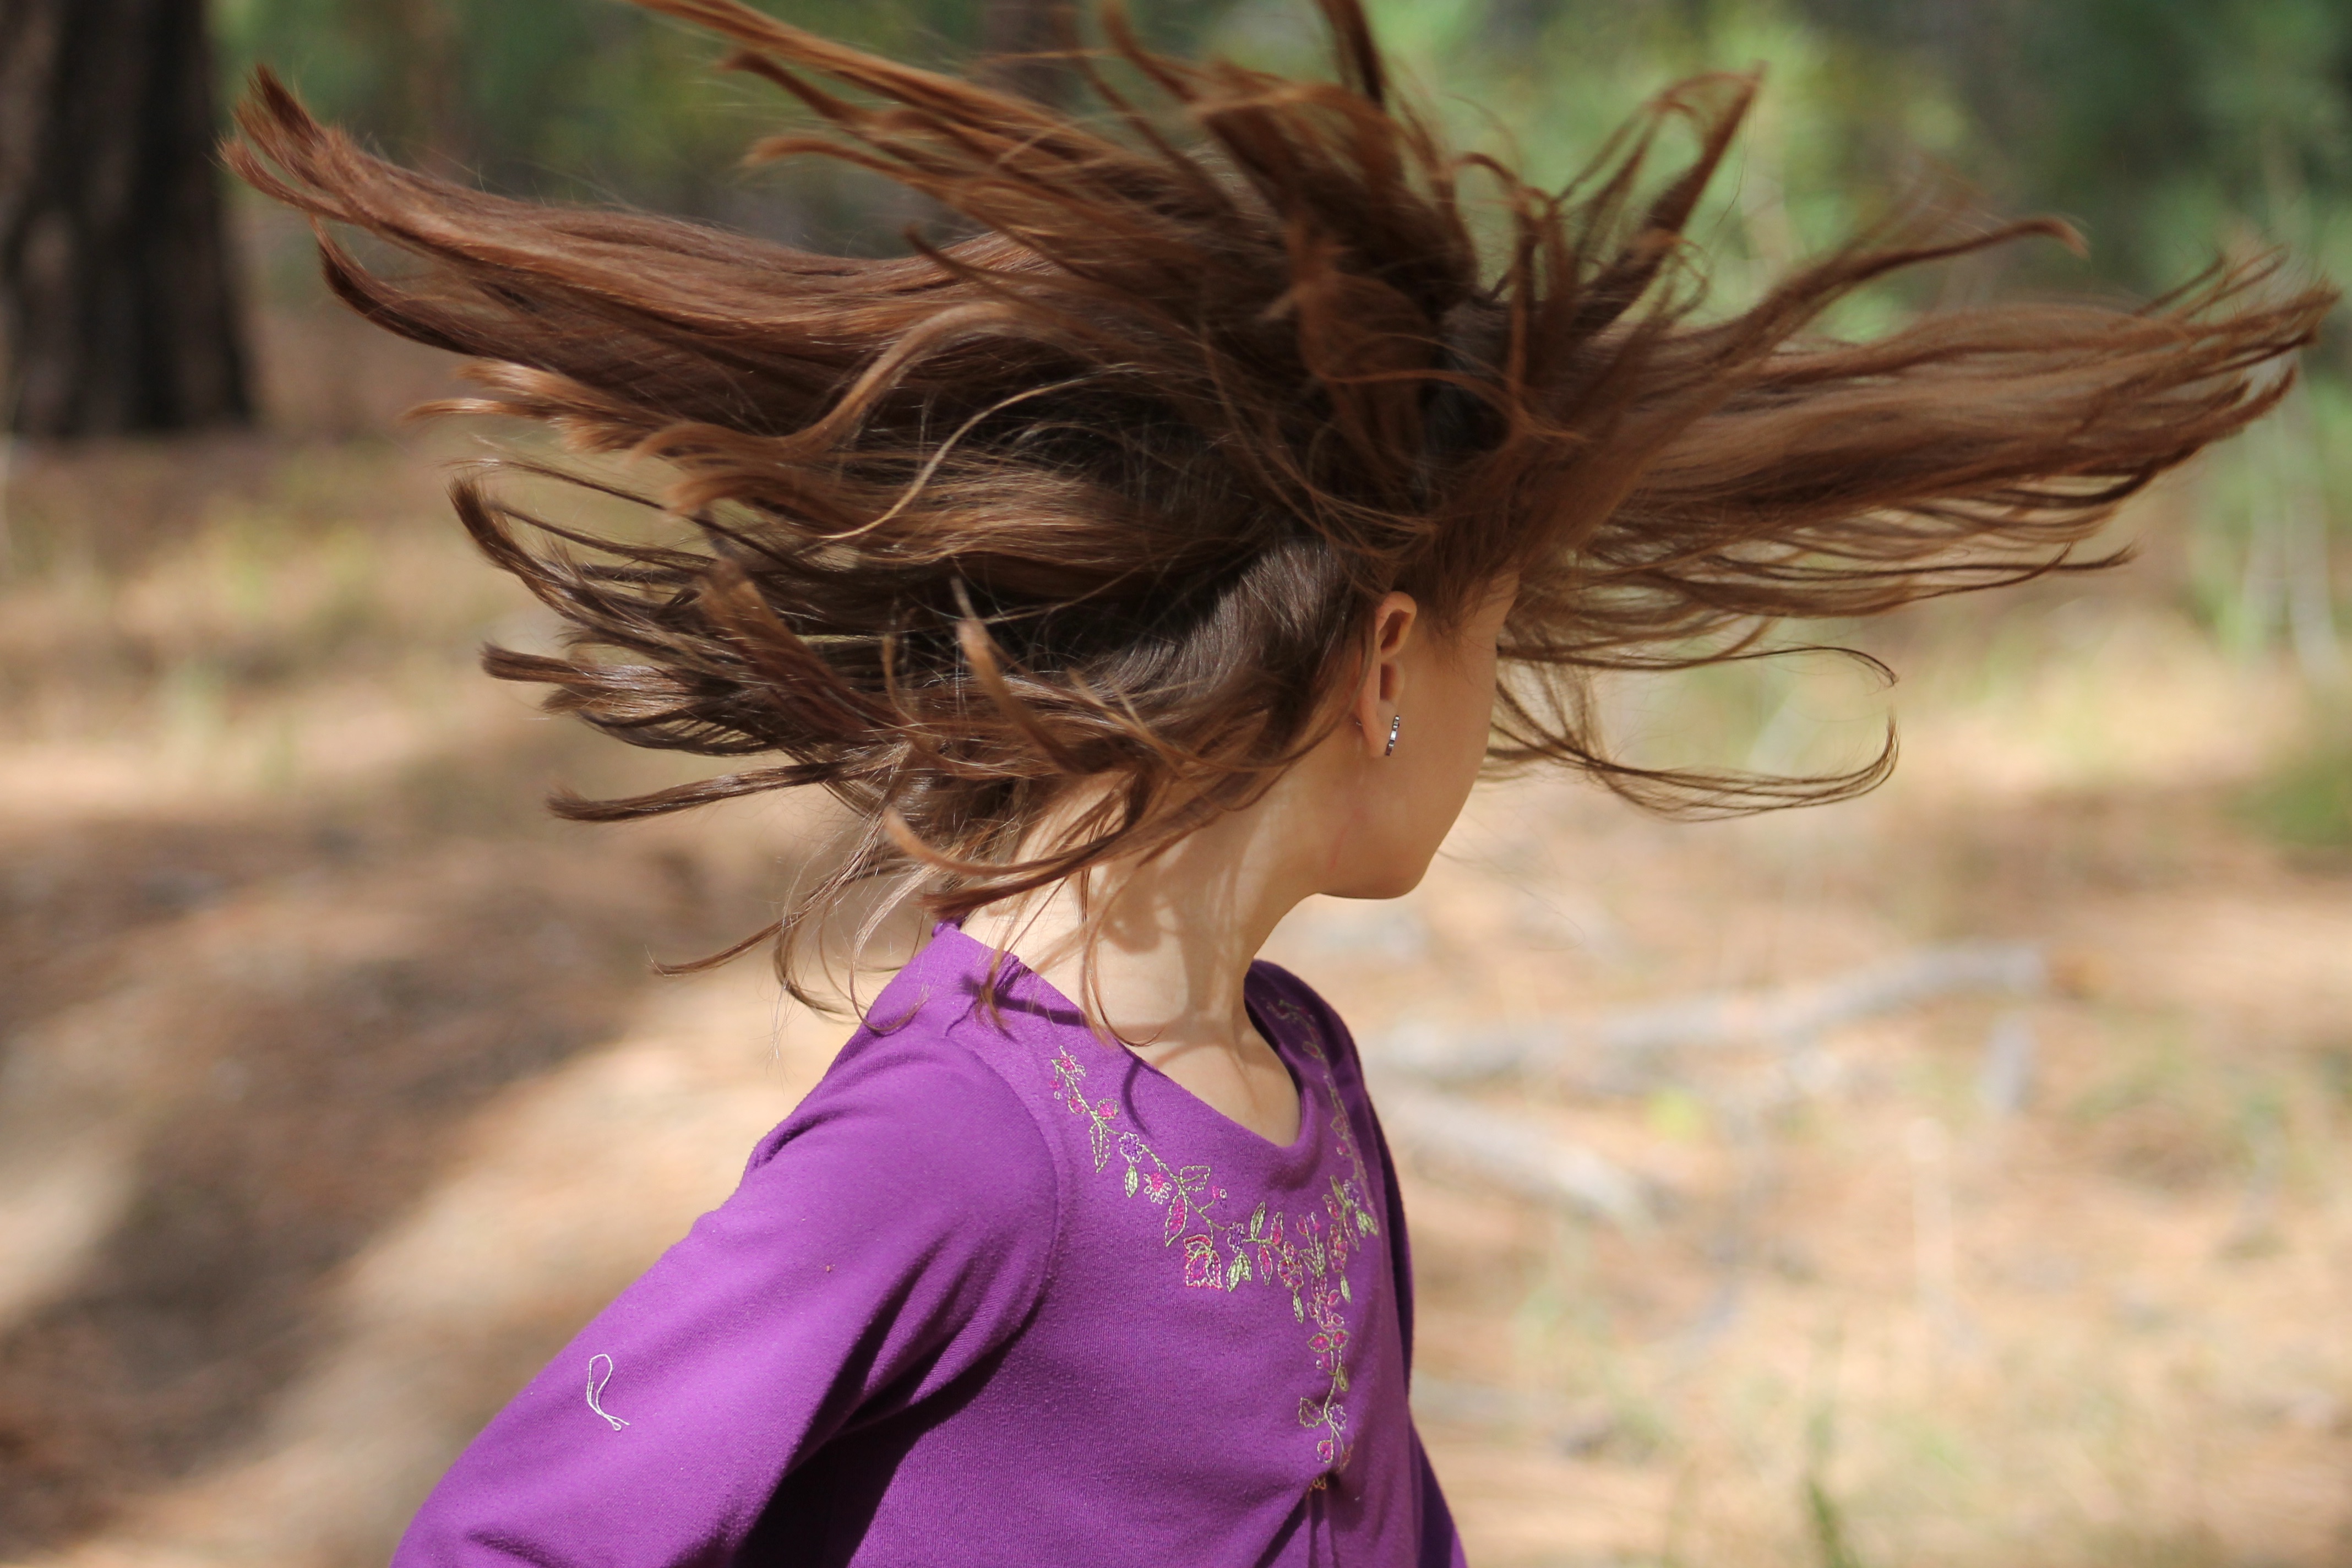
hair, flower, model, spring, fashion, hairstyle, long hair, beauty, photo shoot, brown hair